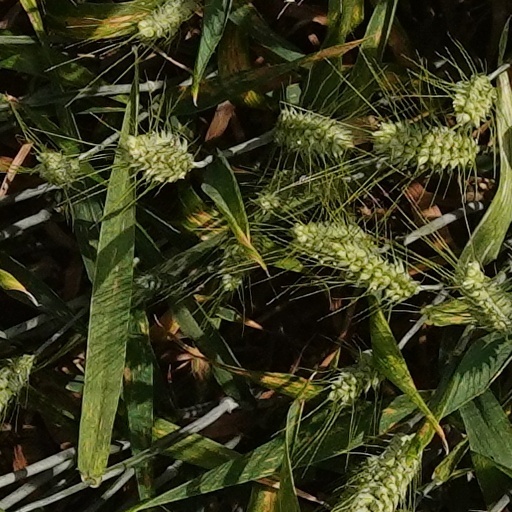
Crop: wheat